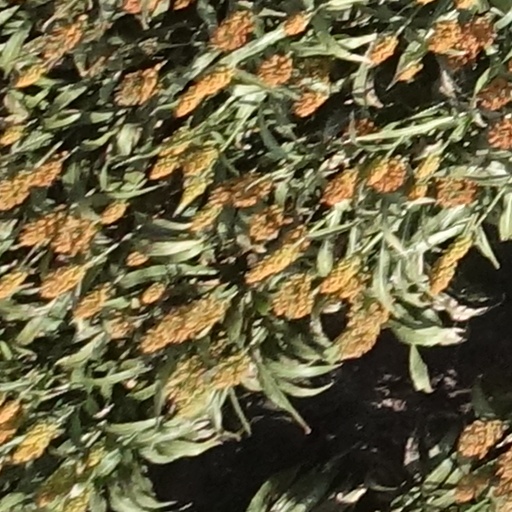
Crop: sorghum